Describe the emotion expressed in this image:  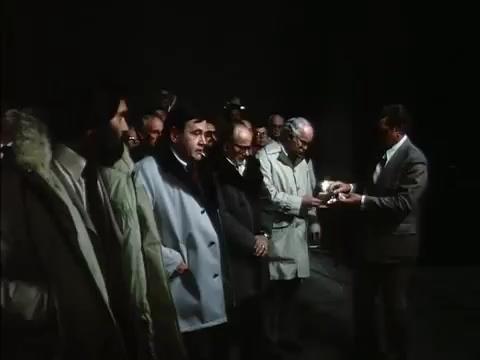
This person displays Pain, valence and arousal with low intensity.